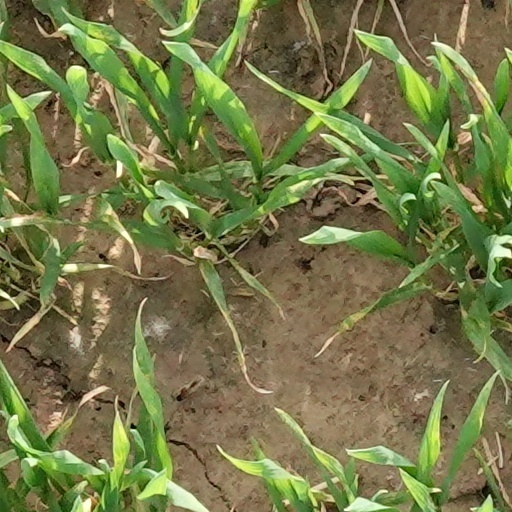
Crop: wheat